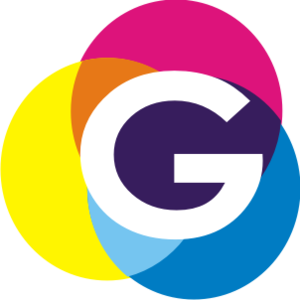
Red TV, est une ancienne chaîne de télévision péruvienne, créée en 1986 sous le nom « Stereo 33 Televisión ».